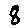
Label: 8